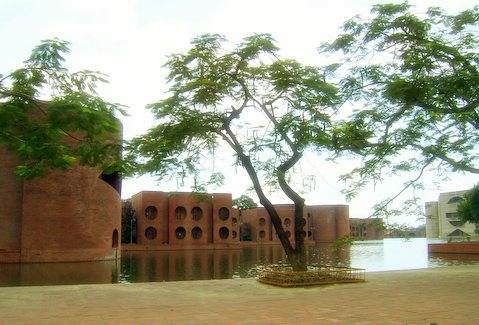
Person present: No